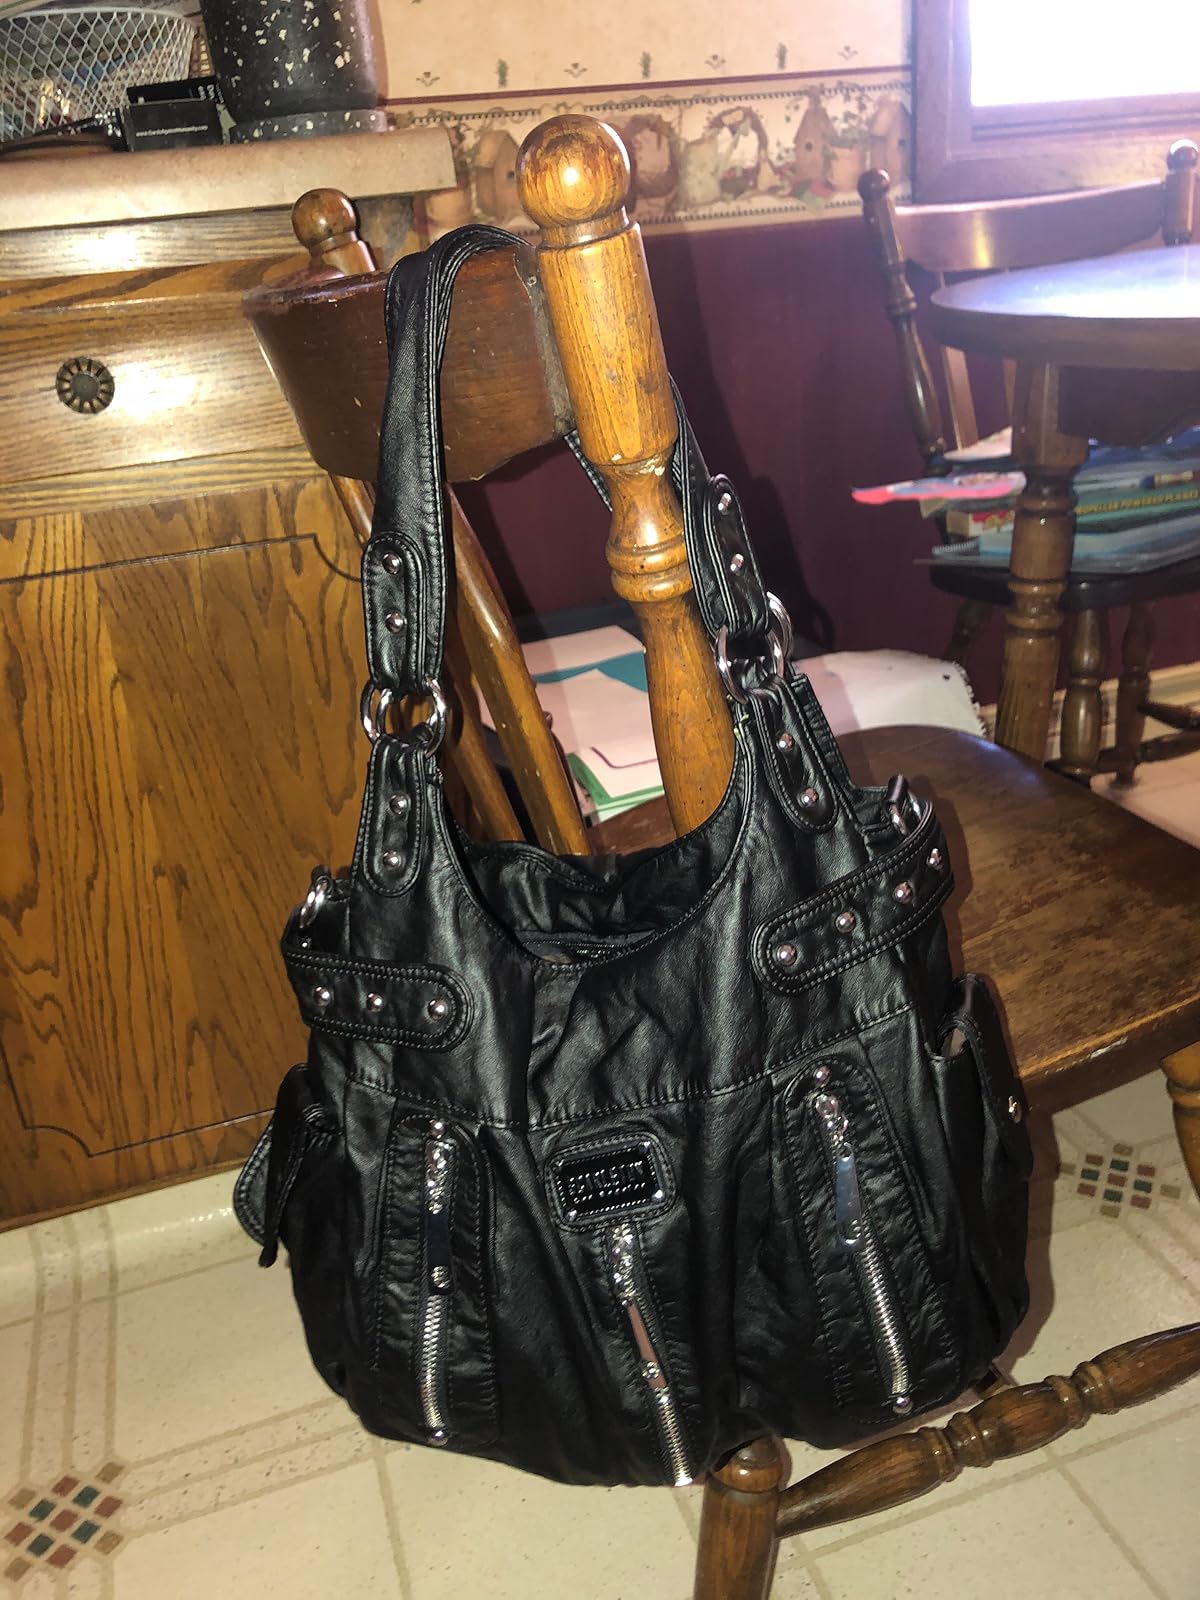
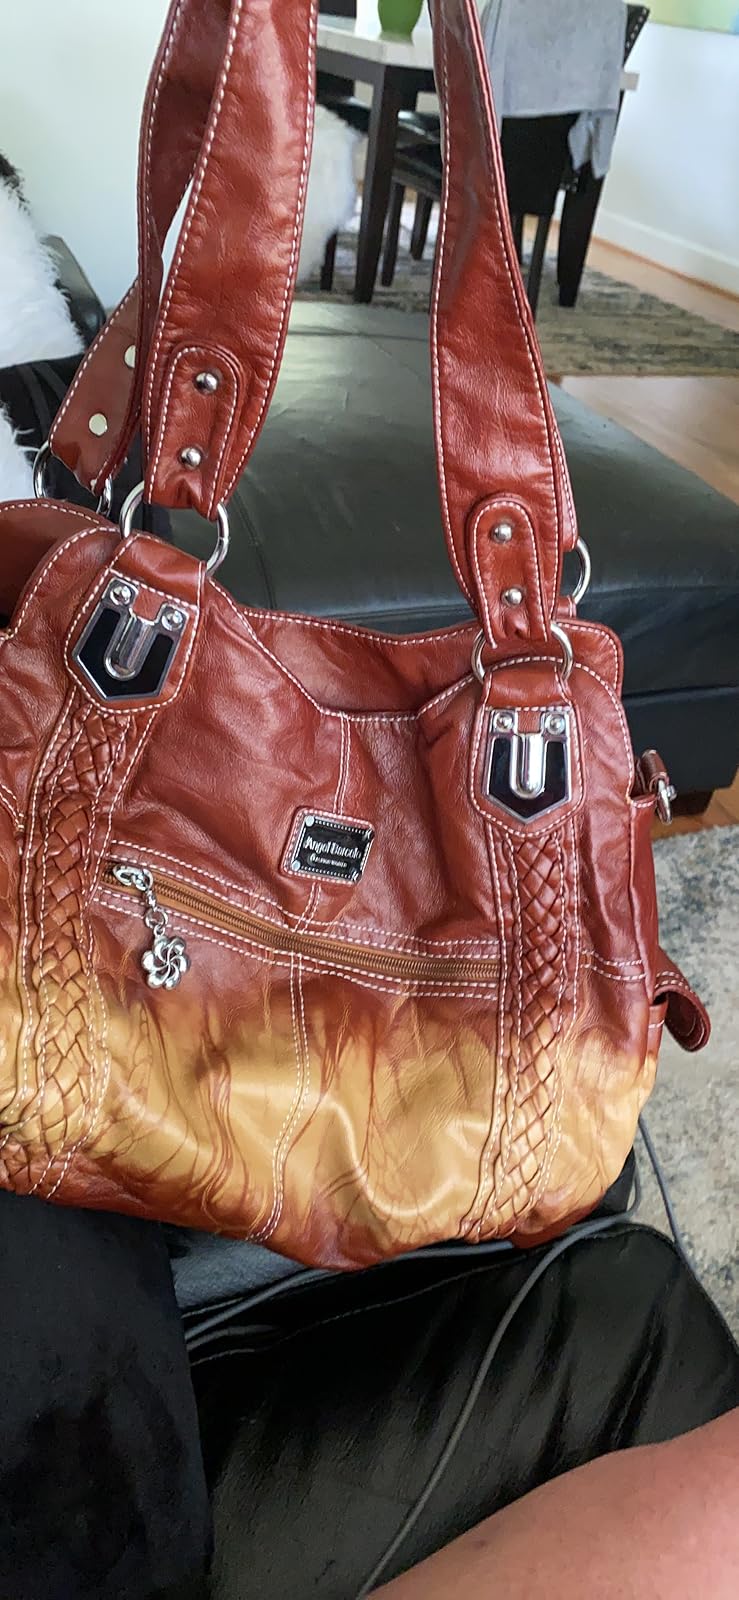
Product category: accessories_handbag
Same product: no